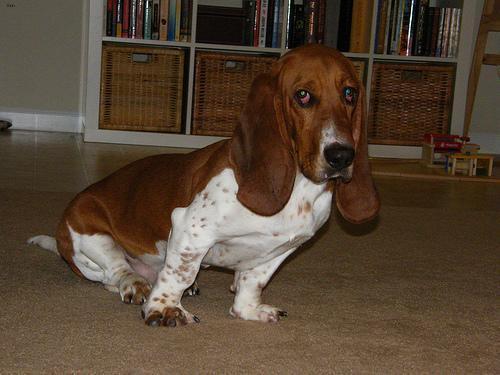
basset hound